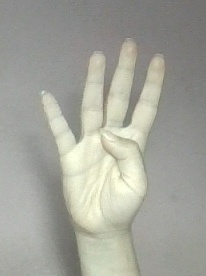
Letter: kaaf